Blue bonnet

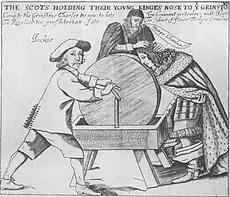
A print of the 1650s, satirising Covenanter manipulation of the young Charles II, shows 'Jockie', a stereotypical Presbyterian Lowland Scot, wearing a broad blue bonnet.

A substantial hand-knitting industry is believed to have developed in Scotland by the late 15th century. Bonnetmakers produced broad, flat knitted caps in imitation of the velvet caps popular amongst the upper classes of the time. Dyed with blue or grey vegetable dyes, they became popular with the peasantry and by the end of the 16th century—as noted by Fynes Moryson—the bonnet had been adopted nearly universally by men throughout the Lowlands, although it did not become widely worn in the Highlands until the following century. By 1700, Martin Martin described Highlanders as mainly wearing thick woollen bonnets of blue or grey.